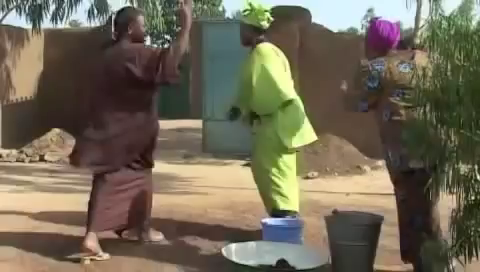
Nataal bi ngeen ma yónnee dafa mel ne ay jigéen ñoo ci nekk, ay jigéen ñoo ci nekk ñoo xamente ne bii dañoo nekk ci ab lu mel ne   sāru teen. Ñoom nag ñett lañu. Fi ñu nekk nag mel na na ay paan ñoo fa nekk. Paan ! Am na benn paan ak ñaari siwo yu fa nekk. Am na si ñoom koo xam ne yére bi mu sol dafa nëtëx, benn bi dafa sokolaa.